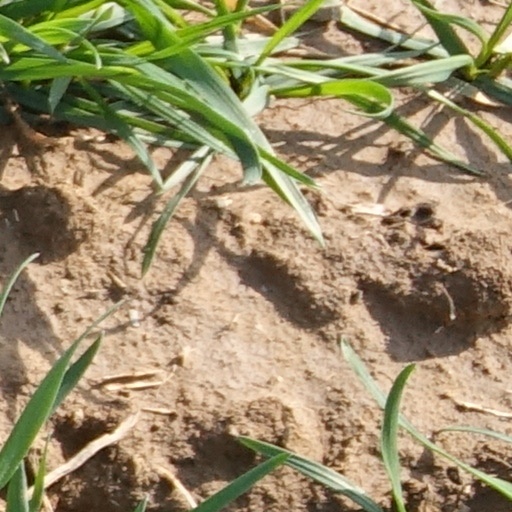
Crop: wheat